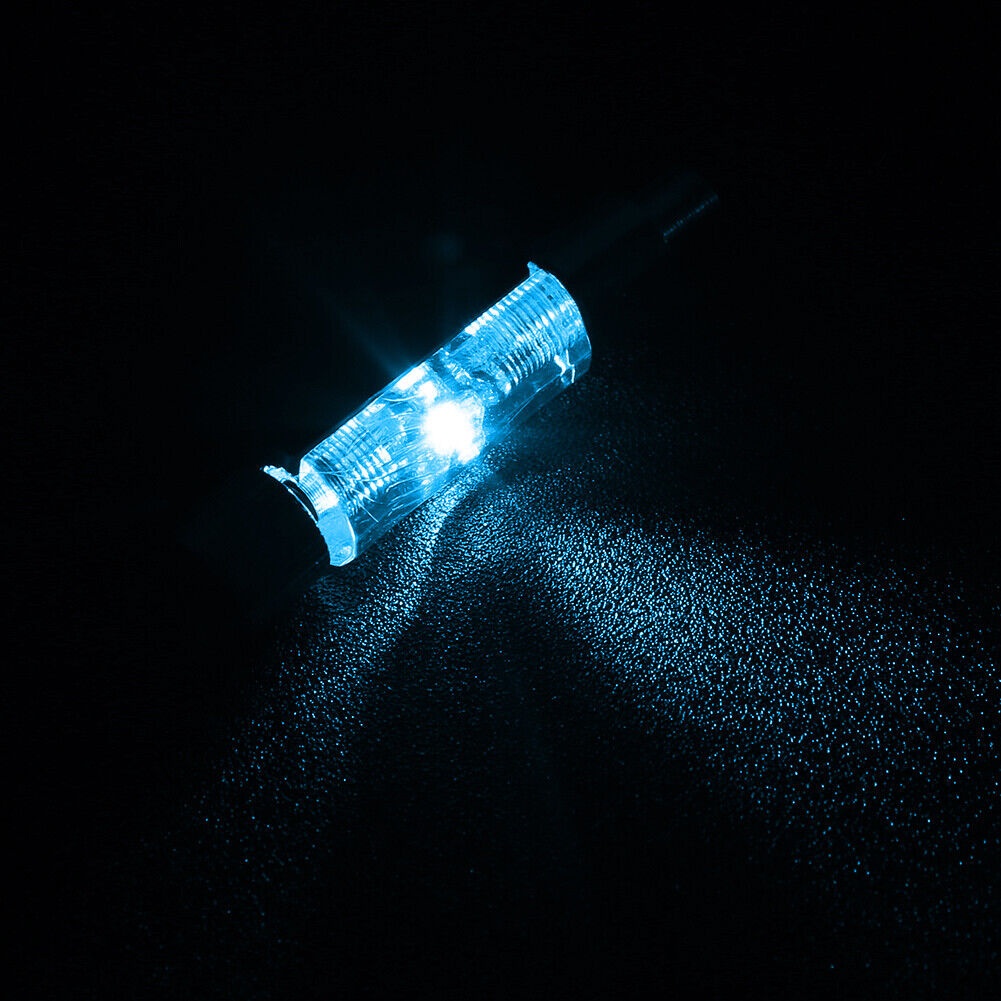
Fishing Wobbler Chain Hanger LED Bite Alarm Indicator Night Fishing Tackle
Fishing Bite Alarm Hanger Wobbler LED Indicator Alert Bite Night Fishing Tackle Accessories Feature: Designed with weight iron. You can slide it on the beam to change the weight. Adjustable clip without abrasion to fishing line. Standard 2.5mm plug fit all type bite alarms. When the fish comes to your hook, it will give you signal. Specification: Material: ABS+Stainless steel Product size: 26cm*12cm*2cm Note: Due to the different monitor and light effect, the actual color of the item might be slightly different from the color showed on the pictures. Thank you! Please allow 1-2cm measuring deviation due to manual measurement.
Brand: O2INEW
Category: Sporting Goods > Outdoor Recreation > Fishing > Bite Alarms > Fishing Bite Indicators